P. N. Panicker

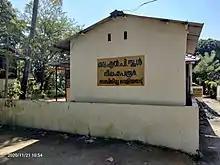
GLPS Neelamperoor where P. N. Panicker worked for years

After his organization was taken over by the State, Panicker became subject to political interference. In 1977 he responded by founding the Kerala Association for Non-formal Education and Development (KANFED). KANFED was instrumental in starting the Kerala State Literacy Mission, which led Kerala to its universal literacy movement. Thus, Kerala became the first state which achieved universal literacy.